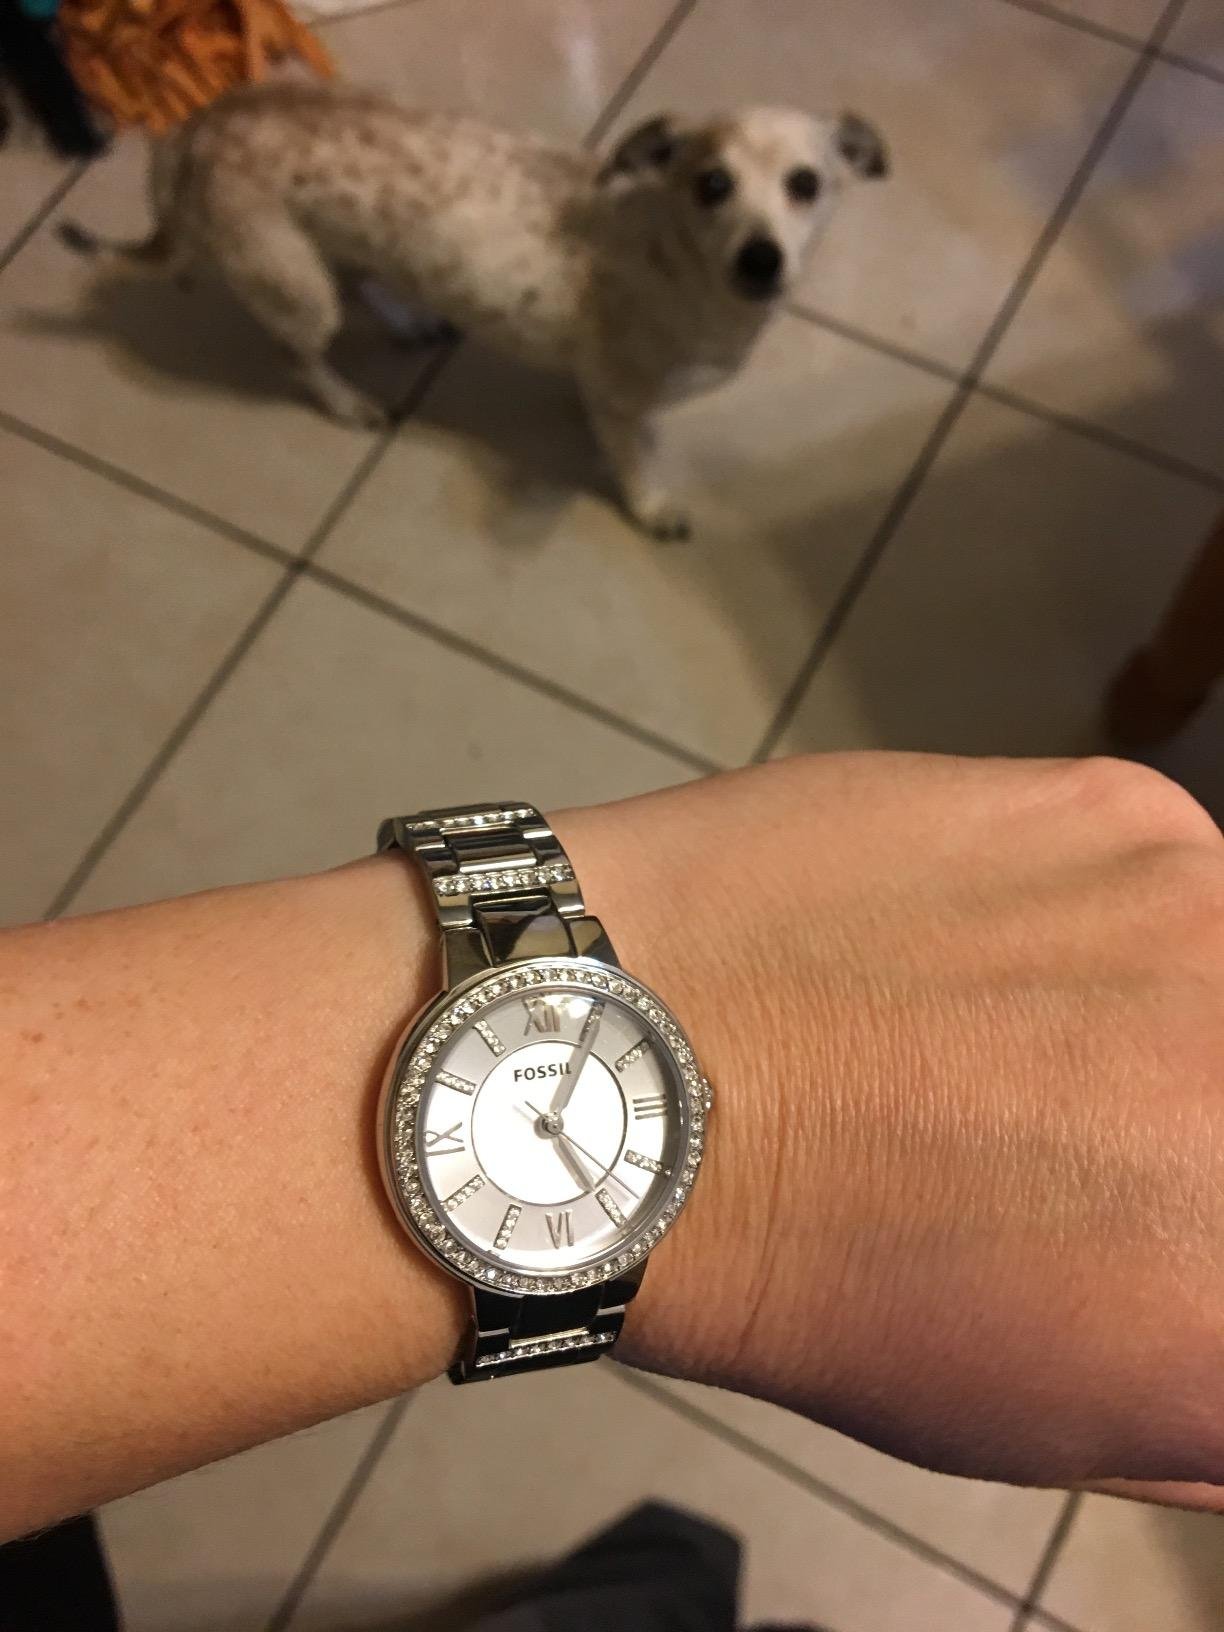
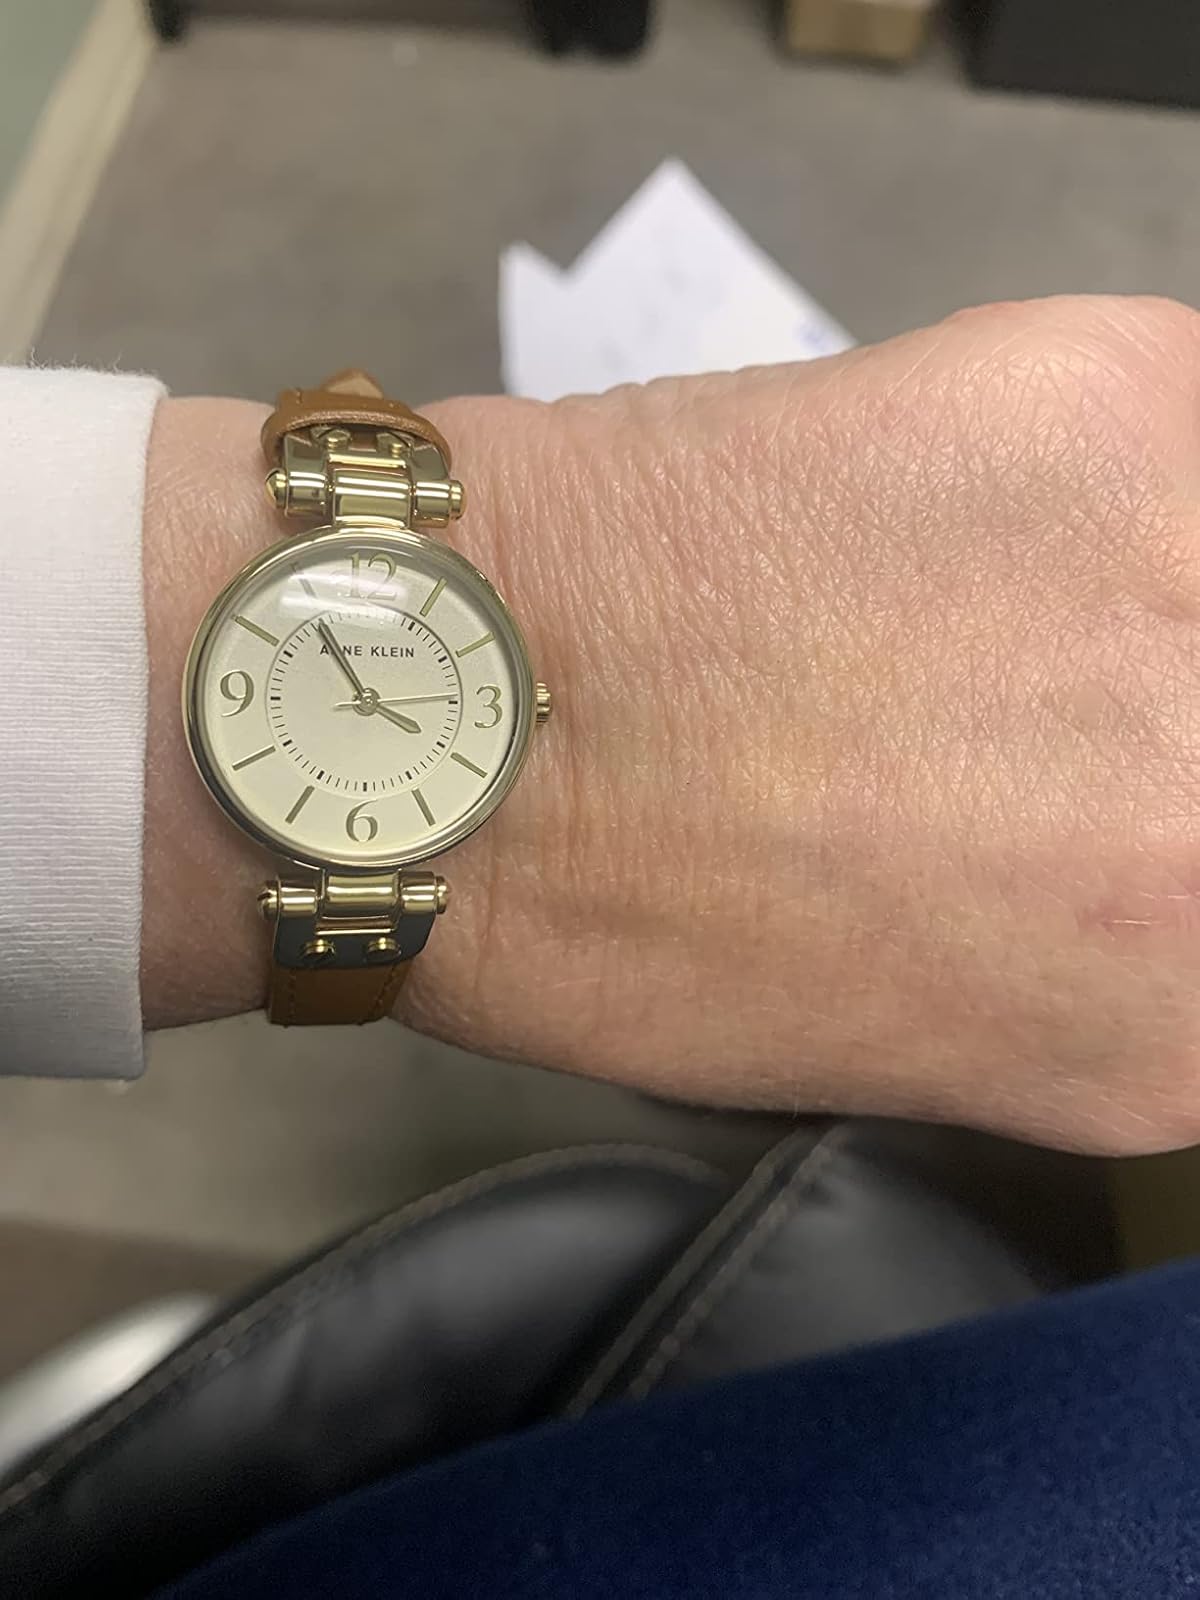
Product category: accessories_watch
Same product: no